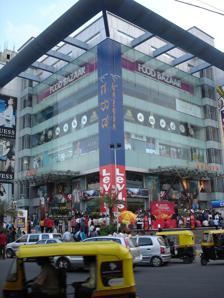
Building: Garuda Mall
Country: India
Year built: 2005
Shopping mall in Karnataka, India Garuda Mall Bangalore Garuda mall entrance Location Bangalore , Karnataka , India Coordinates 12°58′13″N 77°36′35″E / 12.970236°N 77.60975°E / 12.970236; 77.60975 Address Magrath Road Opening date May 2005 Developer Maverick Holdings and Investments Owner Uday Garudachar land owned by Bruhat Bengaluru Mahanagara Palike No. of stores and services 120 Total retail floor area 126,000 m 2 (1,360,000 sq ft) No. of floors 6 Parking Multistorey Parking lot Public transit access Purple at MG Road Website garudamall .in Garuda Mall is the premier shopping mall in the city of Bangalore , India, which is also home to the city's second oldest Shoppers Stop branch, and the oldest one in the city which is attached to a mall. It is situated on Magrath Road at the heart of the central business district in Bangalore, near Brigade Road . The mall has opened another branch in the Heritage City, Mysore near K. R. Circle. Another branch in Kochi with French cuisine and heritage. Site and built-up area The Garuda mall is spread out over 126,000 m 2 (1,360,000 sq ft) and includes 30,000 m 2 (320,000 sq ft) of shopping and entertainment space on six floors and 180 stores. Mall facilities Retail stores Entertainment/activity centers Multiplex cinemas ( Inox ) Multi-storey parking Food court Multi-cuisine restaurants Bangalore's second oldest Shoppers Stop branch, and the oldest one in the city attached to a mall (the oldest one dating back to 1995 is a multi-storey building called Raheja Point opposite the same mall which is now Ashok Nagar HomeStop) Controversies The mall has come under criticism for its safety measures as the ThyssenKrupp lift in the mall had crashed in 2005 and, in a separate incident, a boy had died of fall from a higher floor in 2007. Garuda Mall is built on the land owned by Bruhat Bengaluru Mahanagara Palike (BBMP), and the two parties have a history of conflicts over profit sharing. The BBMP and Garuda Mall have a memorandum of agreement on a 48%-52% basis. In January 2011, the BBMP Standing Committee (Markets) decided to carry out a surprise inspection of the mall. According to the Committee chairman and Basaveshwaranagar Ward S corporator SH Padmaraj, they had received complaints of "building deviation by the mall-owner". Padmaraj alleged that the mall was cheating BBMP while housing more than 80 shops on a single floor, while paying a monthly rent of ₹ 3.5 million to the BBMP for only 80 shops. He also alleged that the mall had encroached upon a stormwater drain and had converted a parking lot into a food court, violating the agreement. The mall's majority owner Uday Garudachar claimed that the committee members had no right to conduct an inspection without his permission. He also alleged that the inspection was carried out because he had refused the corporators' demand for a bribe. See also Bangalore portal India portal The Forum Mantri Square Bangalore Central List of shopping malls in India References